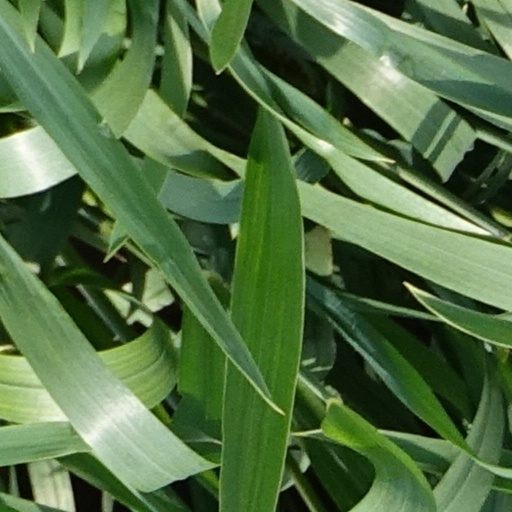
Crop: wheat